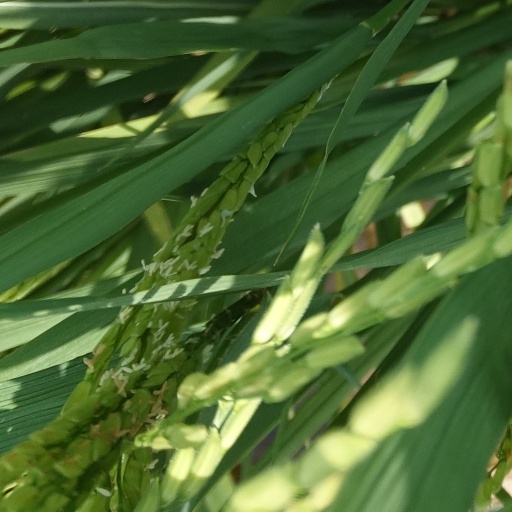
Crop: rice